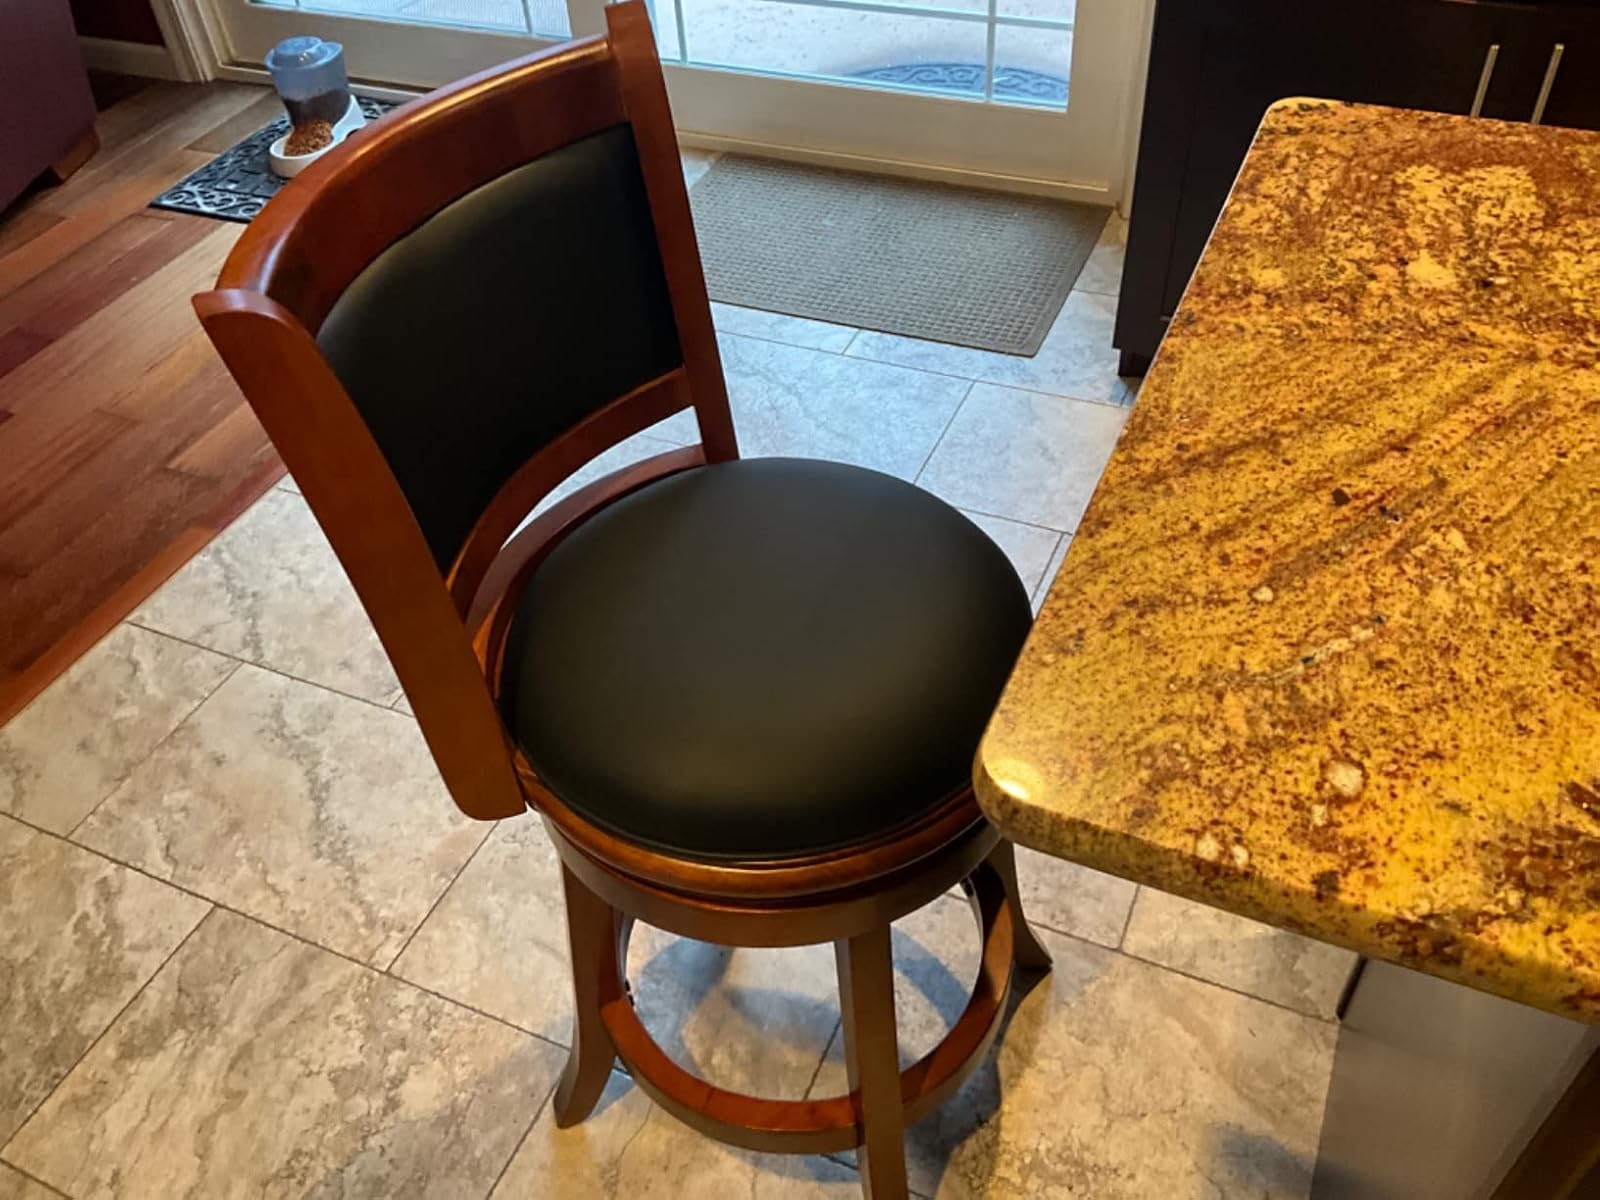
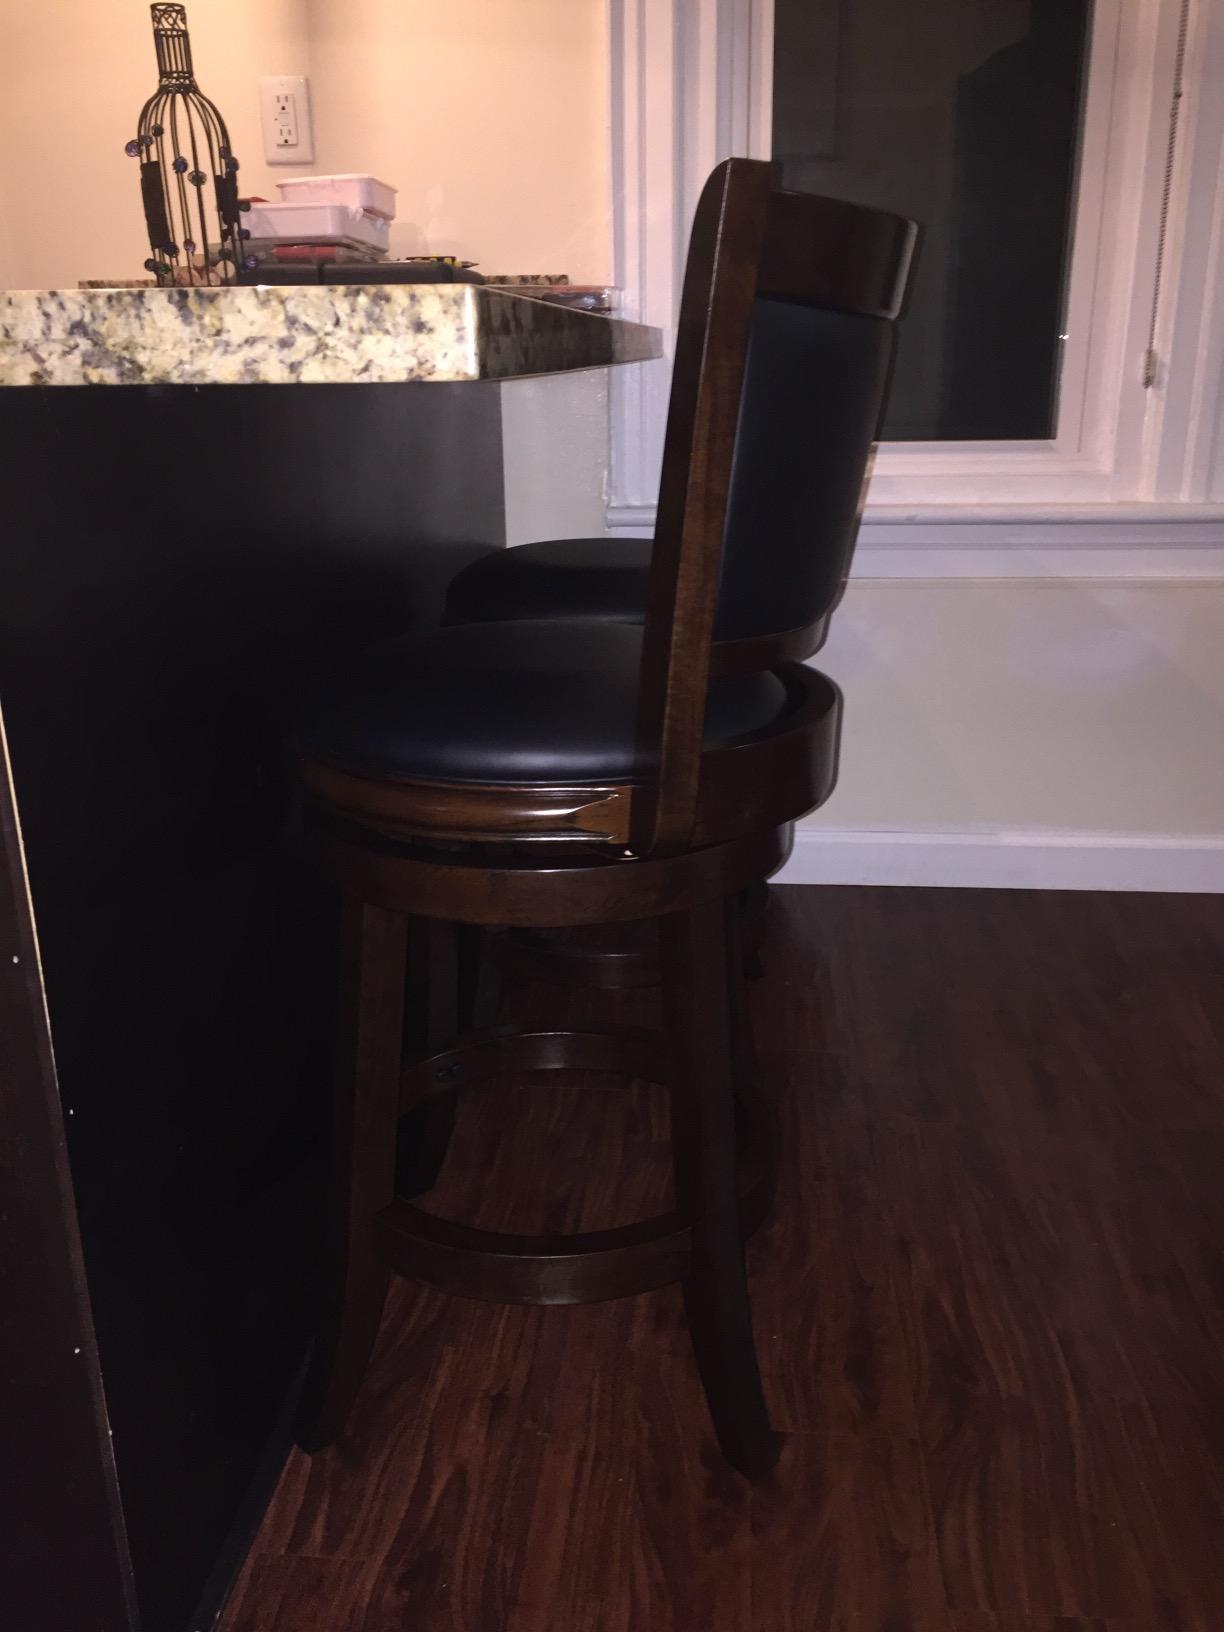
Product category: stool
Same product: no